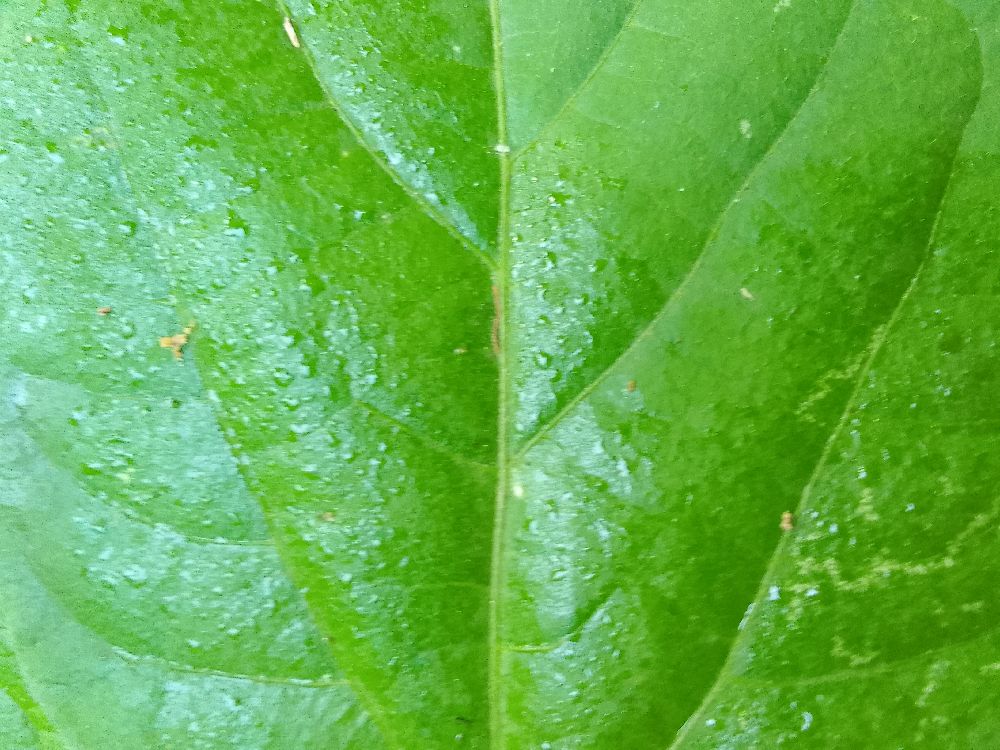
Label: healthy